Kuala Lumpur International Airport

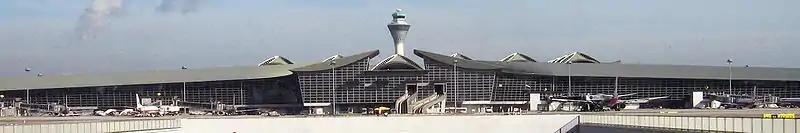
Panoramic view of Main Terminal Building and Contact Pier

The KLIA Main Terminal Building (MTB) now also referred to as KLIA Main is located in between the two runways. The floor area of the terminal covers and the building consists of 39 square roof units, which enables future expansion of the building. There are a total of 216 check-in counters, located in 6 different islands, identified by the letters A – M (excluding I). Multi check-in services are available, designed for the use of all passengers arriving, departing or in transit. Self check in facilities are available in this airport since 2007, and KLM was the first airline to use the Common-use self-service kiosks.